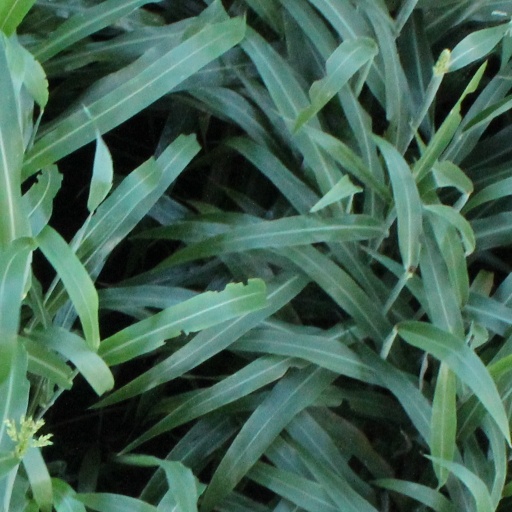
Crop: sorghum